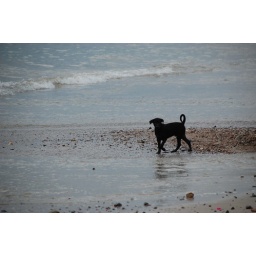
A black dog at Noppharat Thara, near Luna Bar.